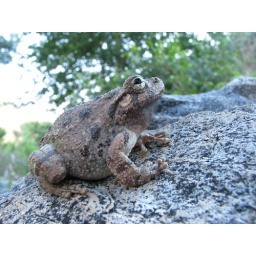
We found more of these tree frogs in the canyon near the pools.